Aurons

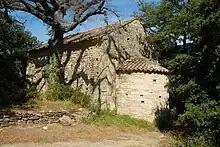
The Chapel of Saint-Martin

The commune has several religious buildings and structures that are registered as historical monuments: